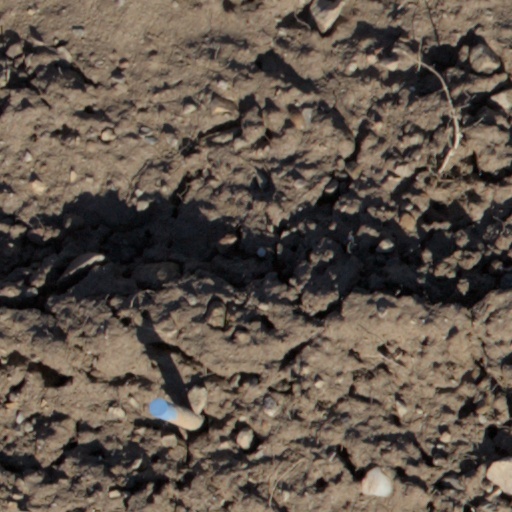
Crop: wheat